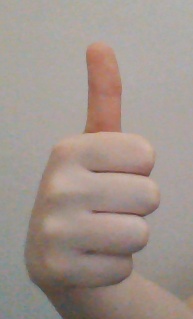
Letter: aleff